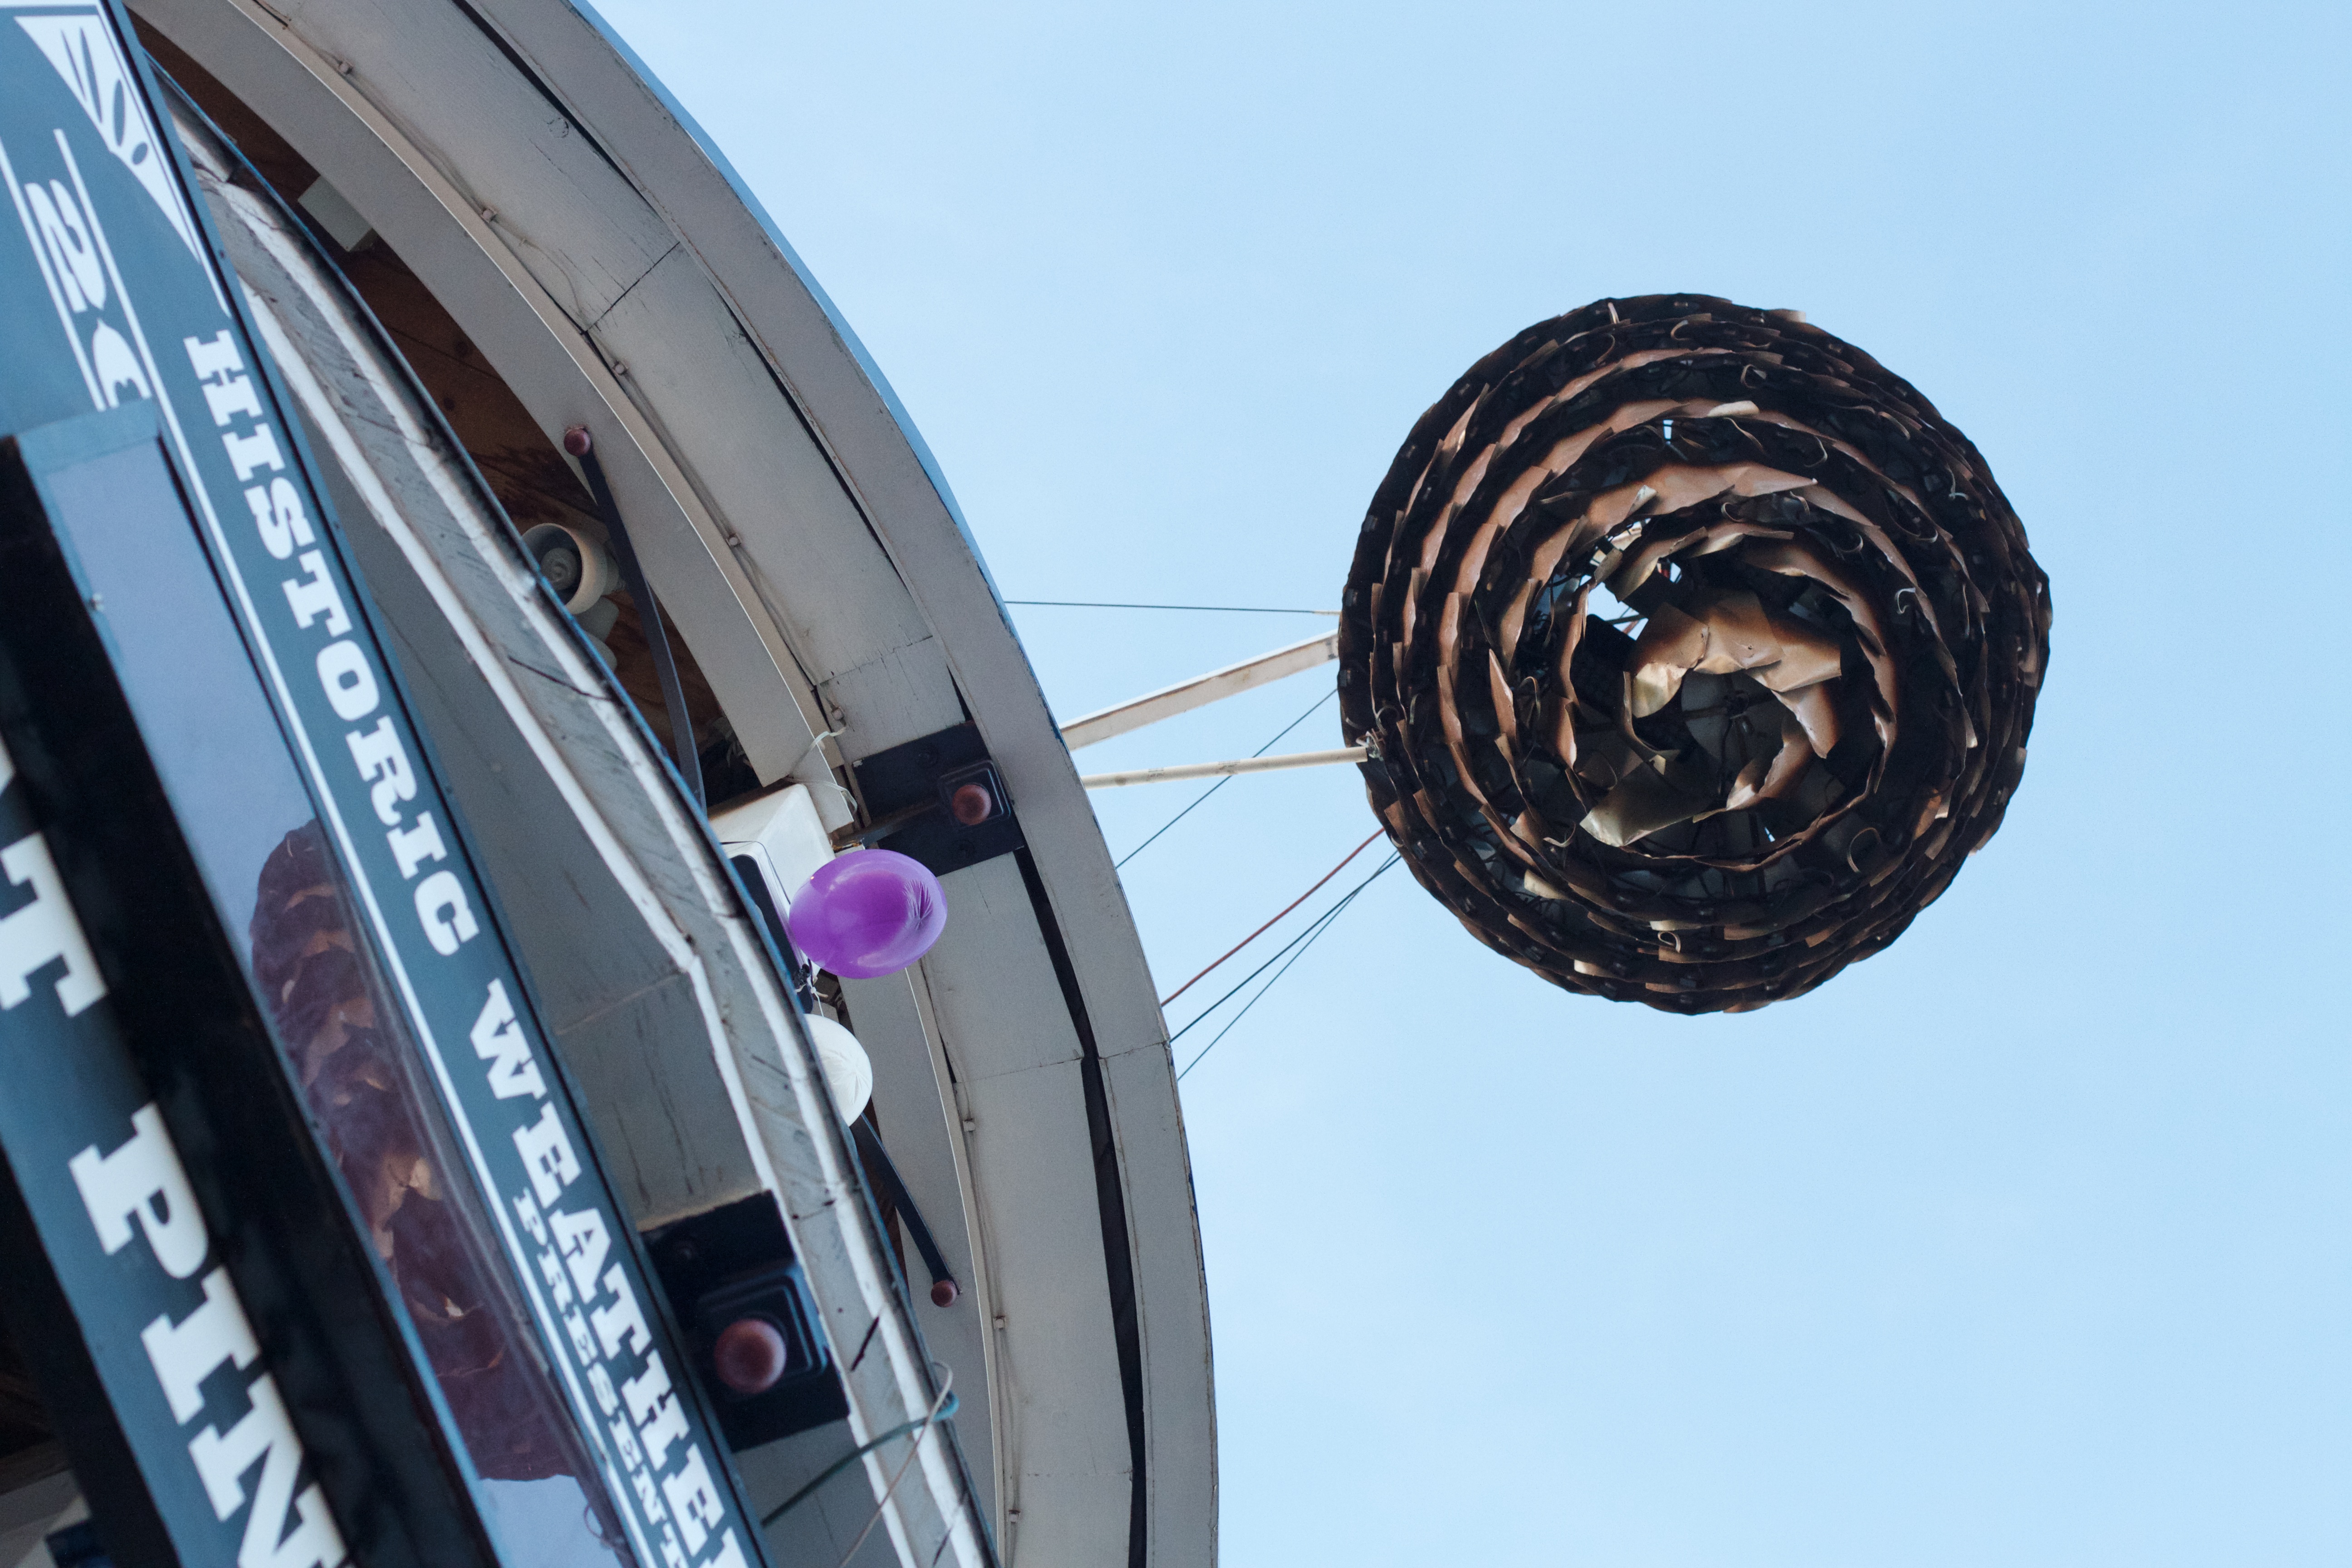
light, wheel, blue, lighting, light fixture